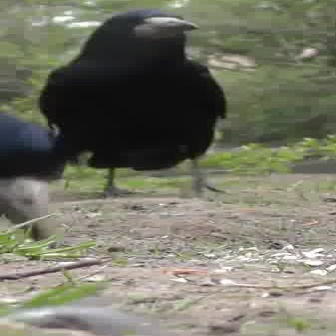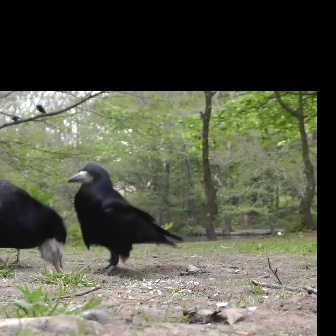
  Please identify the target specified by the bounding box [33,8,228,202] in the first image and locate it in the second image. Return the coordinates in [x_min,y_min,x_max,y_max] format.
Answer: [65,163,182,279]